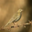
Label: bird